Kabul

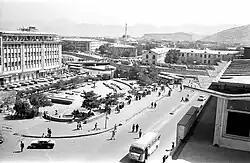
Centre of Kabul in 1979; the Pul-e Khishti bridge crosses the Kabul River to the old city in the south bank

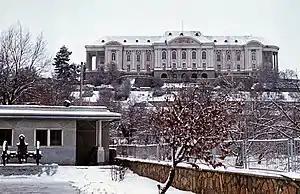
Taj Beg Palace in 1987, the Soviet Army headquarters during the Soviet–Afghan War

Nine years after Nader Shah and his forces invaded and occupied the city as part of the more easternmost parts of his Empire, he was assassinated by his own officers, causing its rapid disintegration. Ahmad Shah Durrani, commander of 4,000 Abdali Afghans, asserted Pashtun rule in 1747 and further expanded his new Afghan Empire. His ascension to power marked the beginning of Afghanistan. By this time, Kabul had lost its status as a metropolitan city, and its population had decreased to 10,000. Interest in the city was renewed when Ahmad Shah's son Timur Shah Durrani, after inheriting power, transferred the capital of the Durrani Empire from Kandahar to Kabul in 1776. Kabul experienced considerable urban development during the reigns of Timur Shah and his successor Zaman Shah; several religious and public buildings were constructed, and diverse groups of Sufis, jurists, and literary families were encouraged to settle the city through land grants and stipends. Kabul's first visitor from Europe was Englishman George Forster, who described 18th-century Kabul as "the best and cleanest city in Asia".